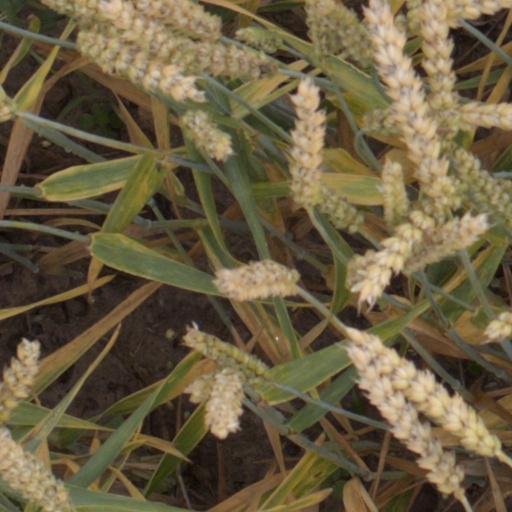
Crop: wheat